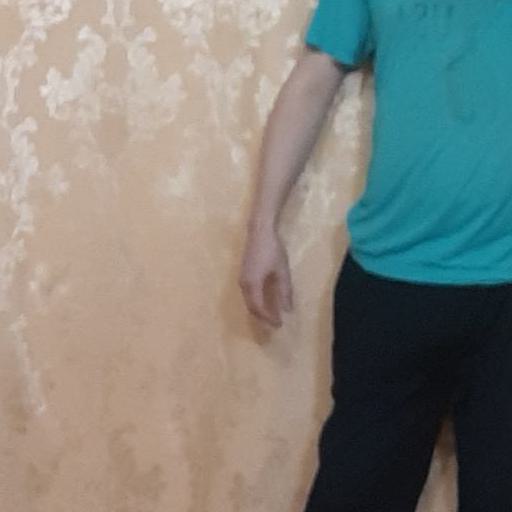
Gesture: no_gesture